Voeltzkowia mobydick

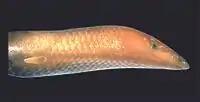
Head and forelimbs of "V. mobydick".

Mermaid skinks have only forelimbs, no hind limbs, hence the common name "mermaid skink". This species's forelimbs are shaped like flippers ("Voeltzkowia yamagishii" has claws). The scientific name "Voeltzkowia mobydick" consists of the pre-existing parent genus "Voeltzkowia", and the name of the white sperm whale from the 1851 novel "Moby-Dick" by Herman Melville. The species name is appropriate because whales have no hind limbs, only forelimbs shaped like flippers, and so does this species of skink. It also lacks pigmentation as Moby Dick did.